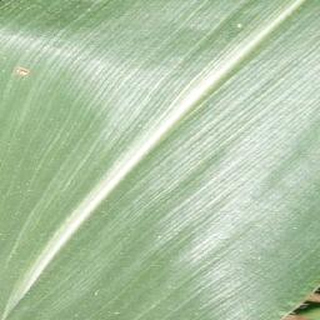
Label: healthy_corn